Diessenhofen railway station

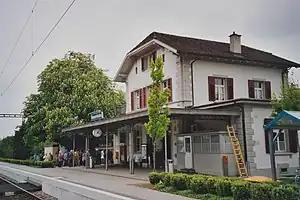

Diessenhofen railway station is a railway station in Diessenhofen, in the Swiss canton of Thurgau. It is an intermediate stop on the Lake Line and is served by local trains only.